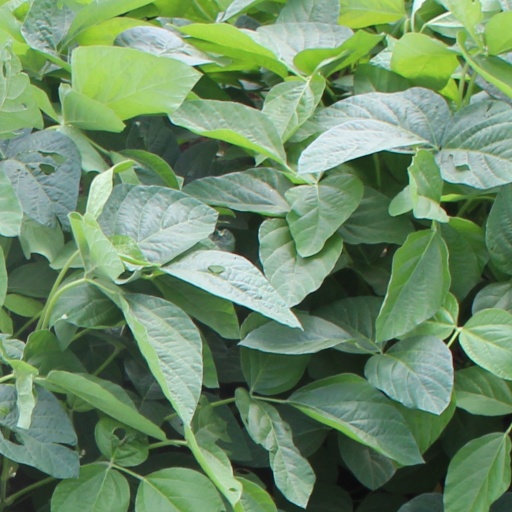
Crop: soybean